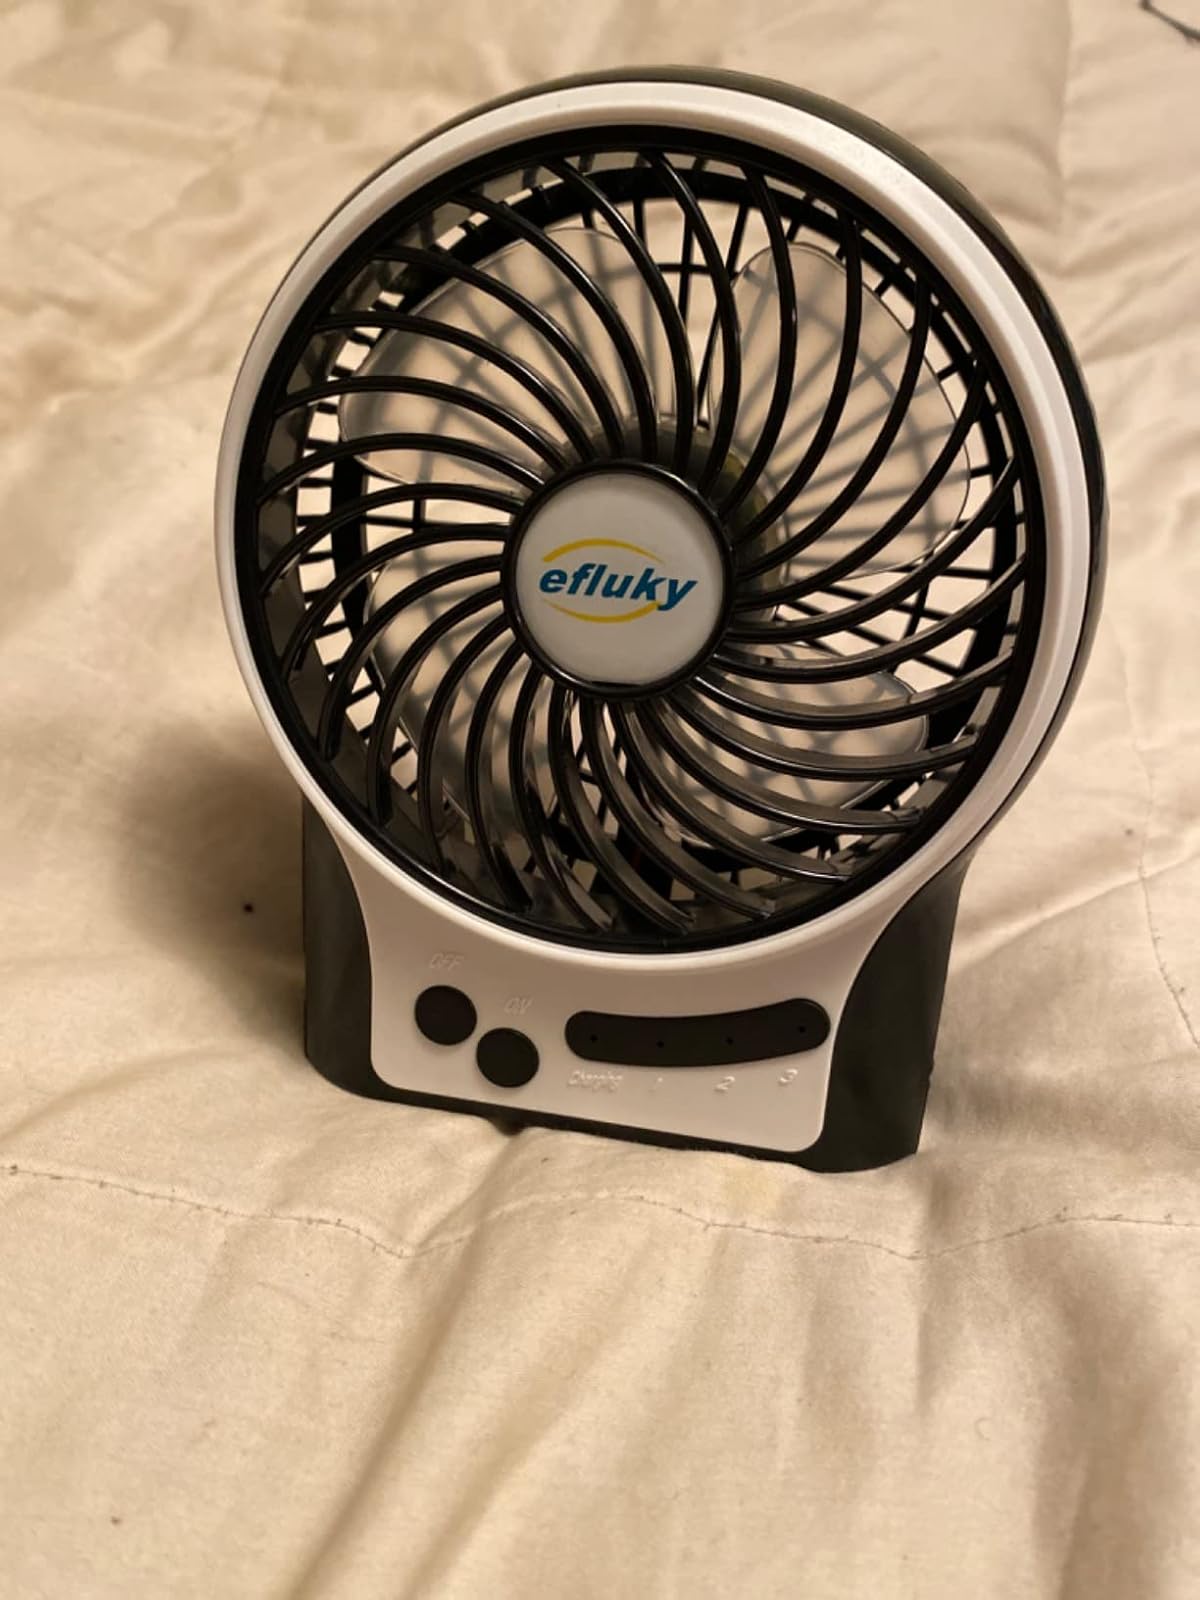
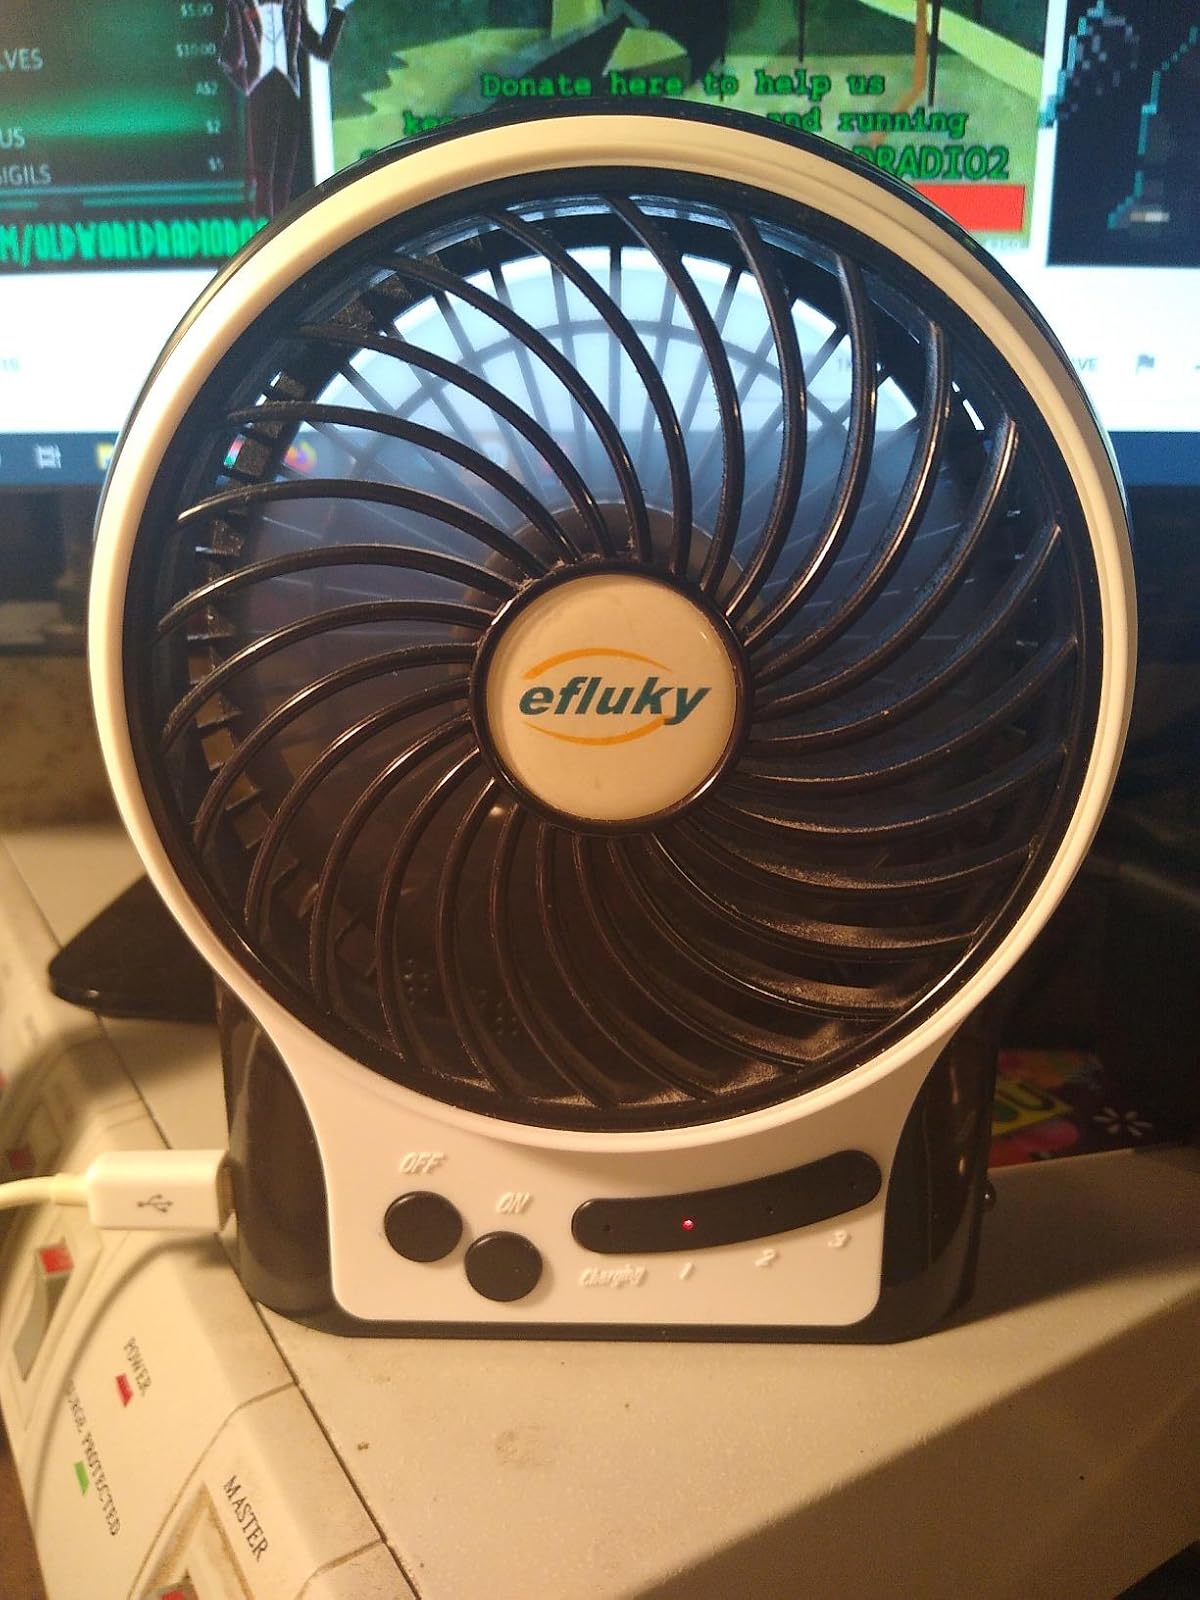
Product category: fan
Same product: yes